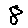
Label: 8